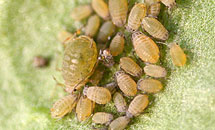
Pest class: turnip_aphid